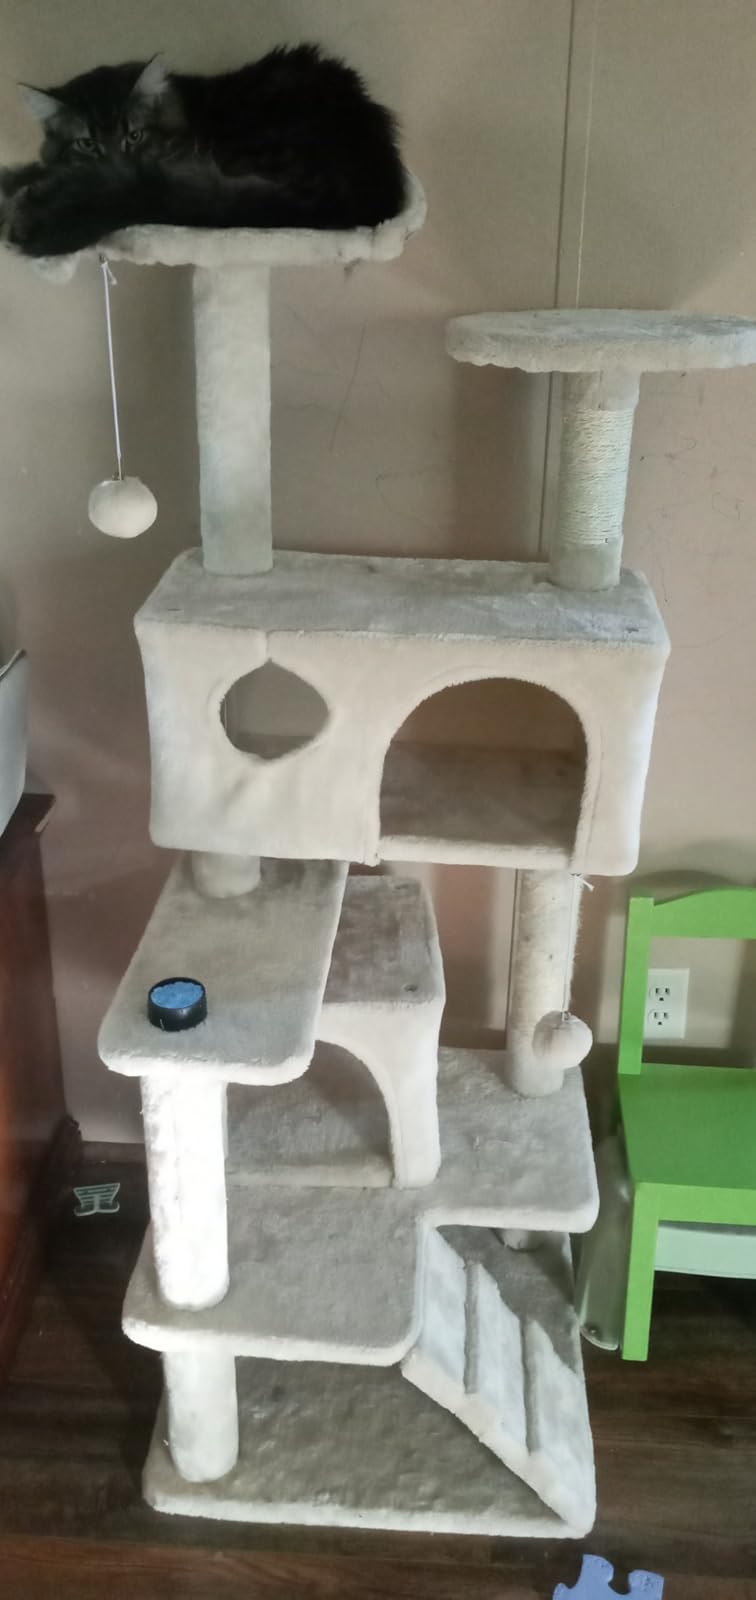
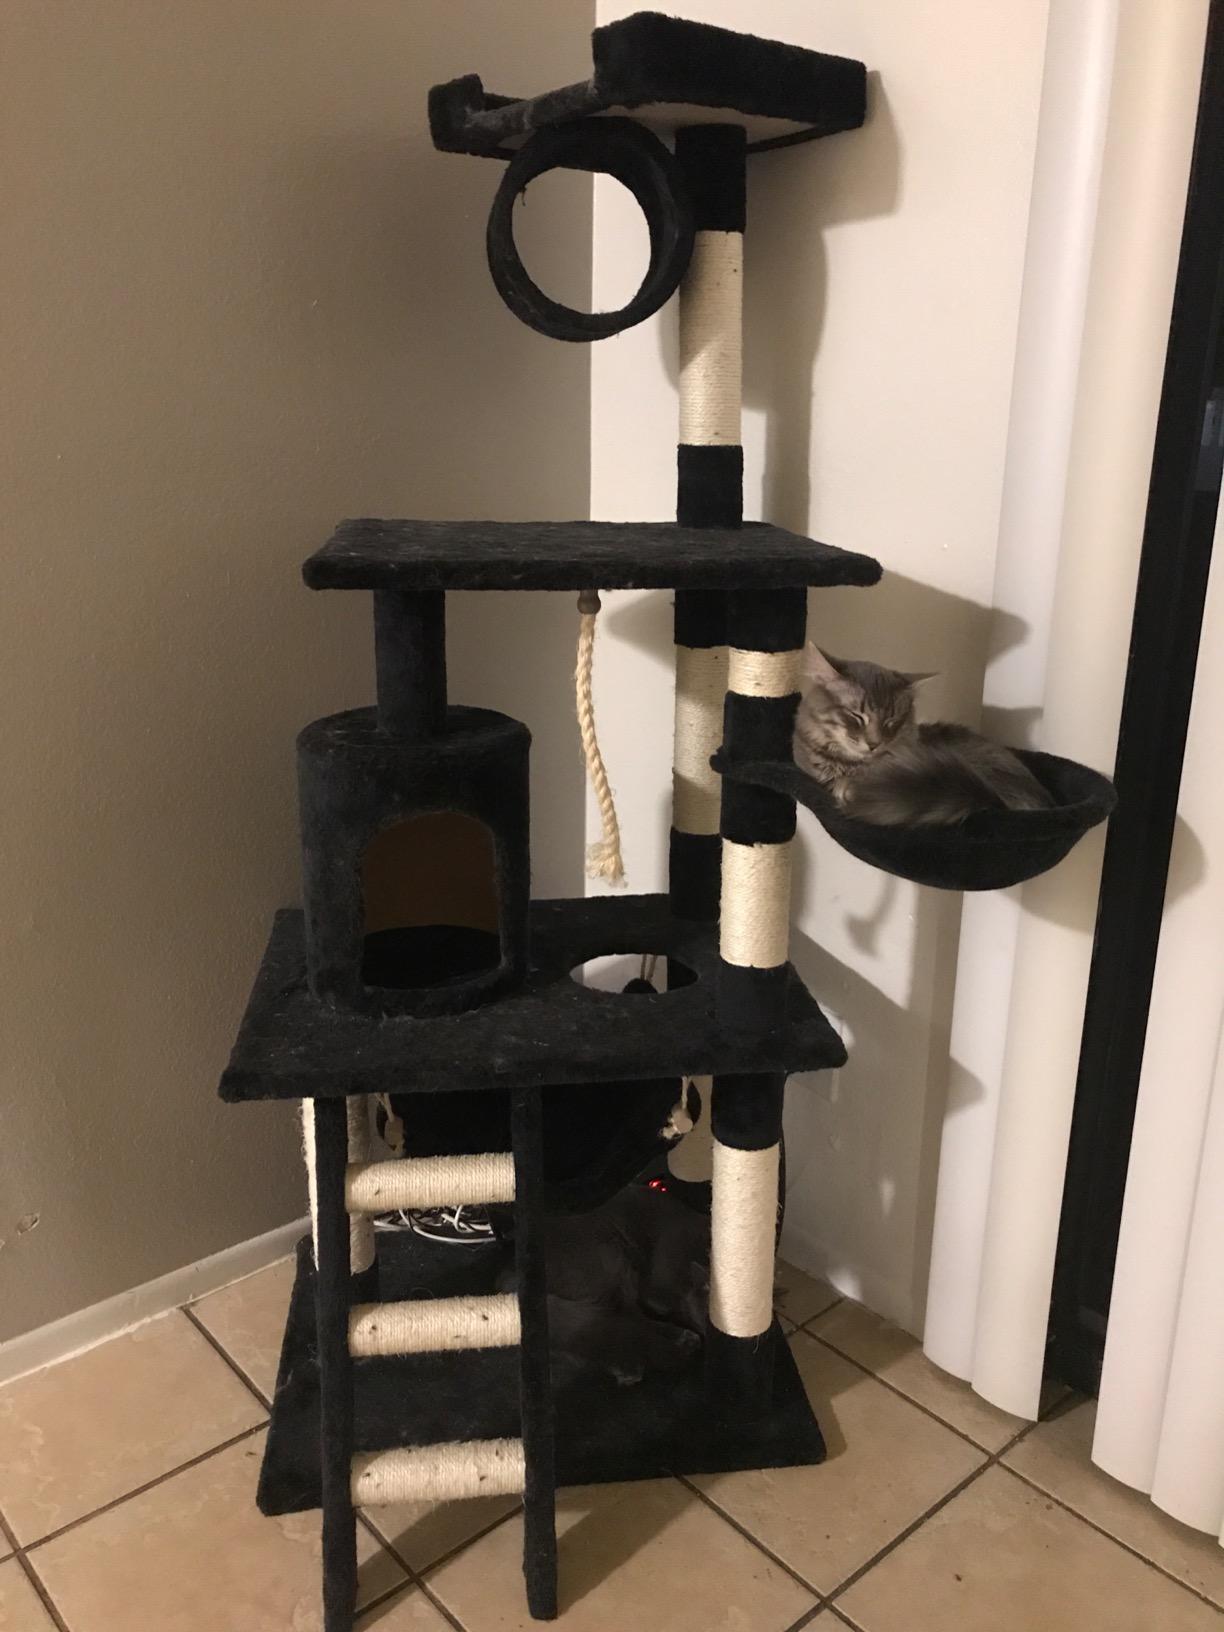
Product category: items_cat tree
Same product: no